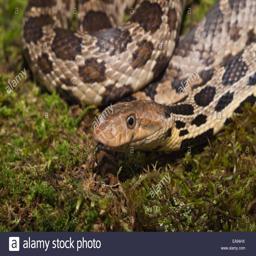
Animal: snakes